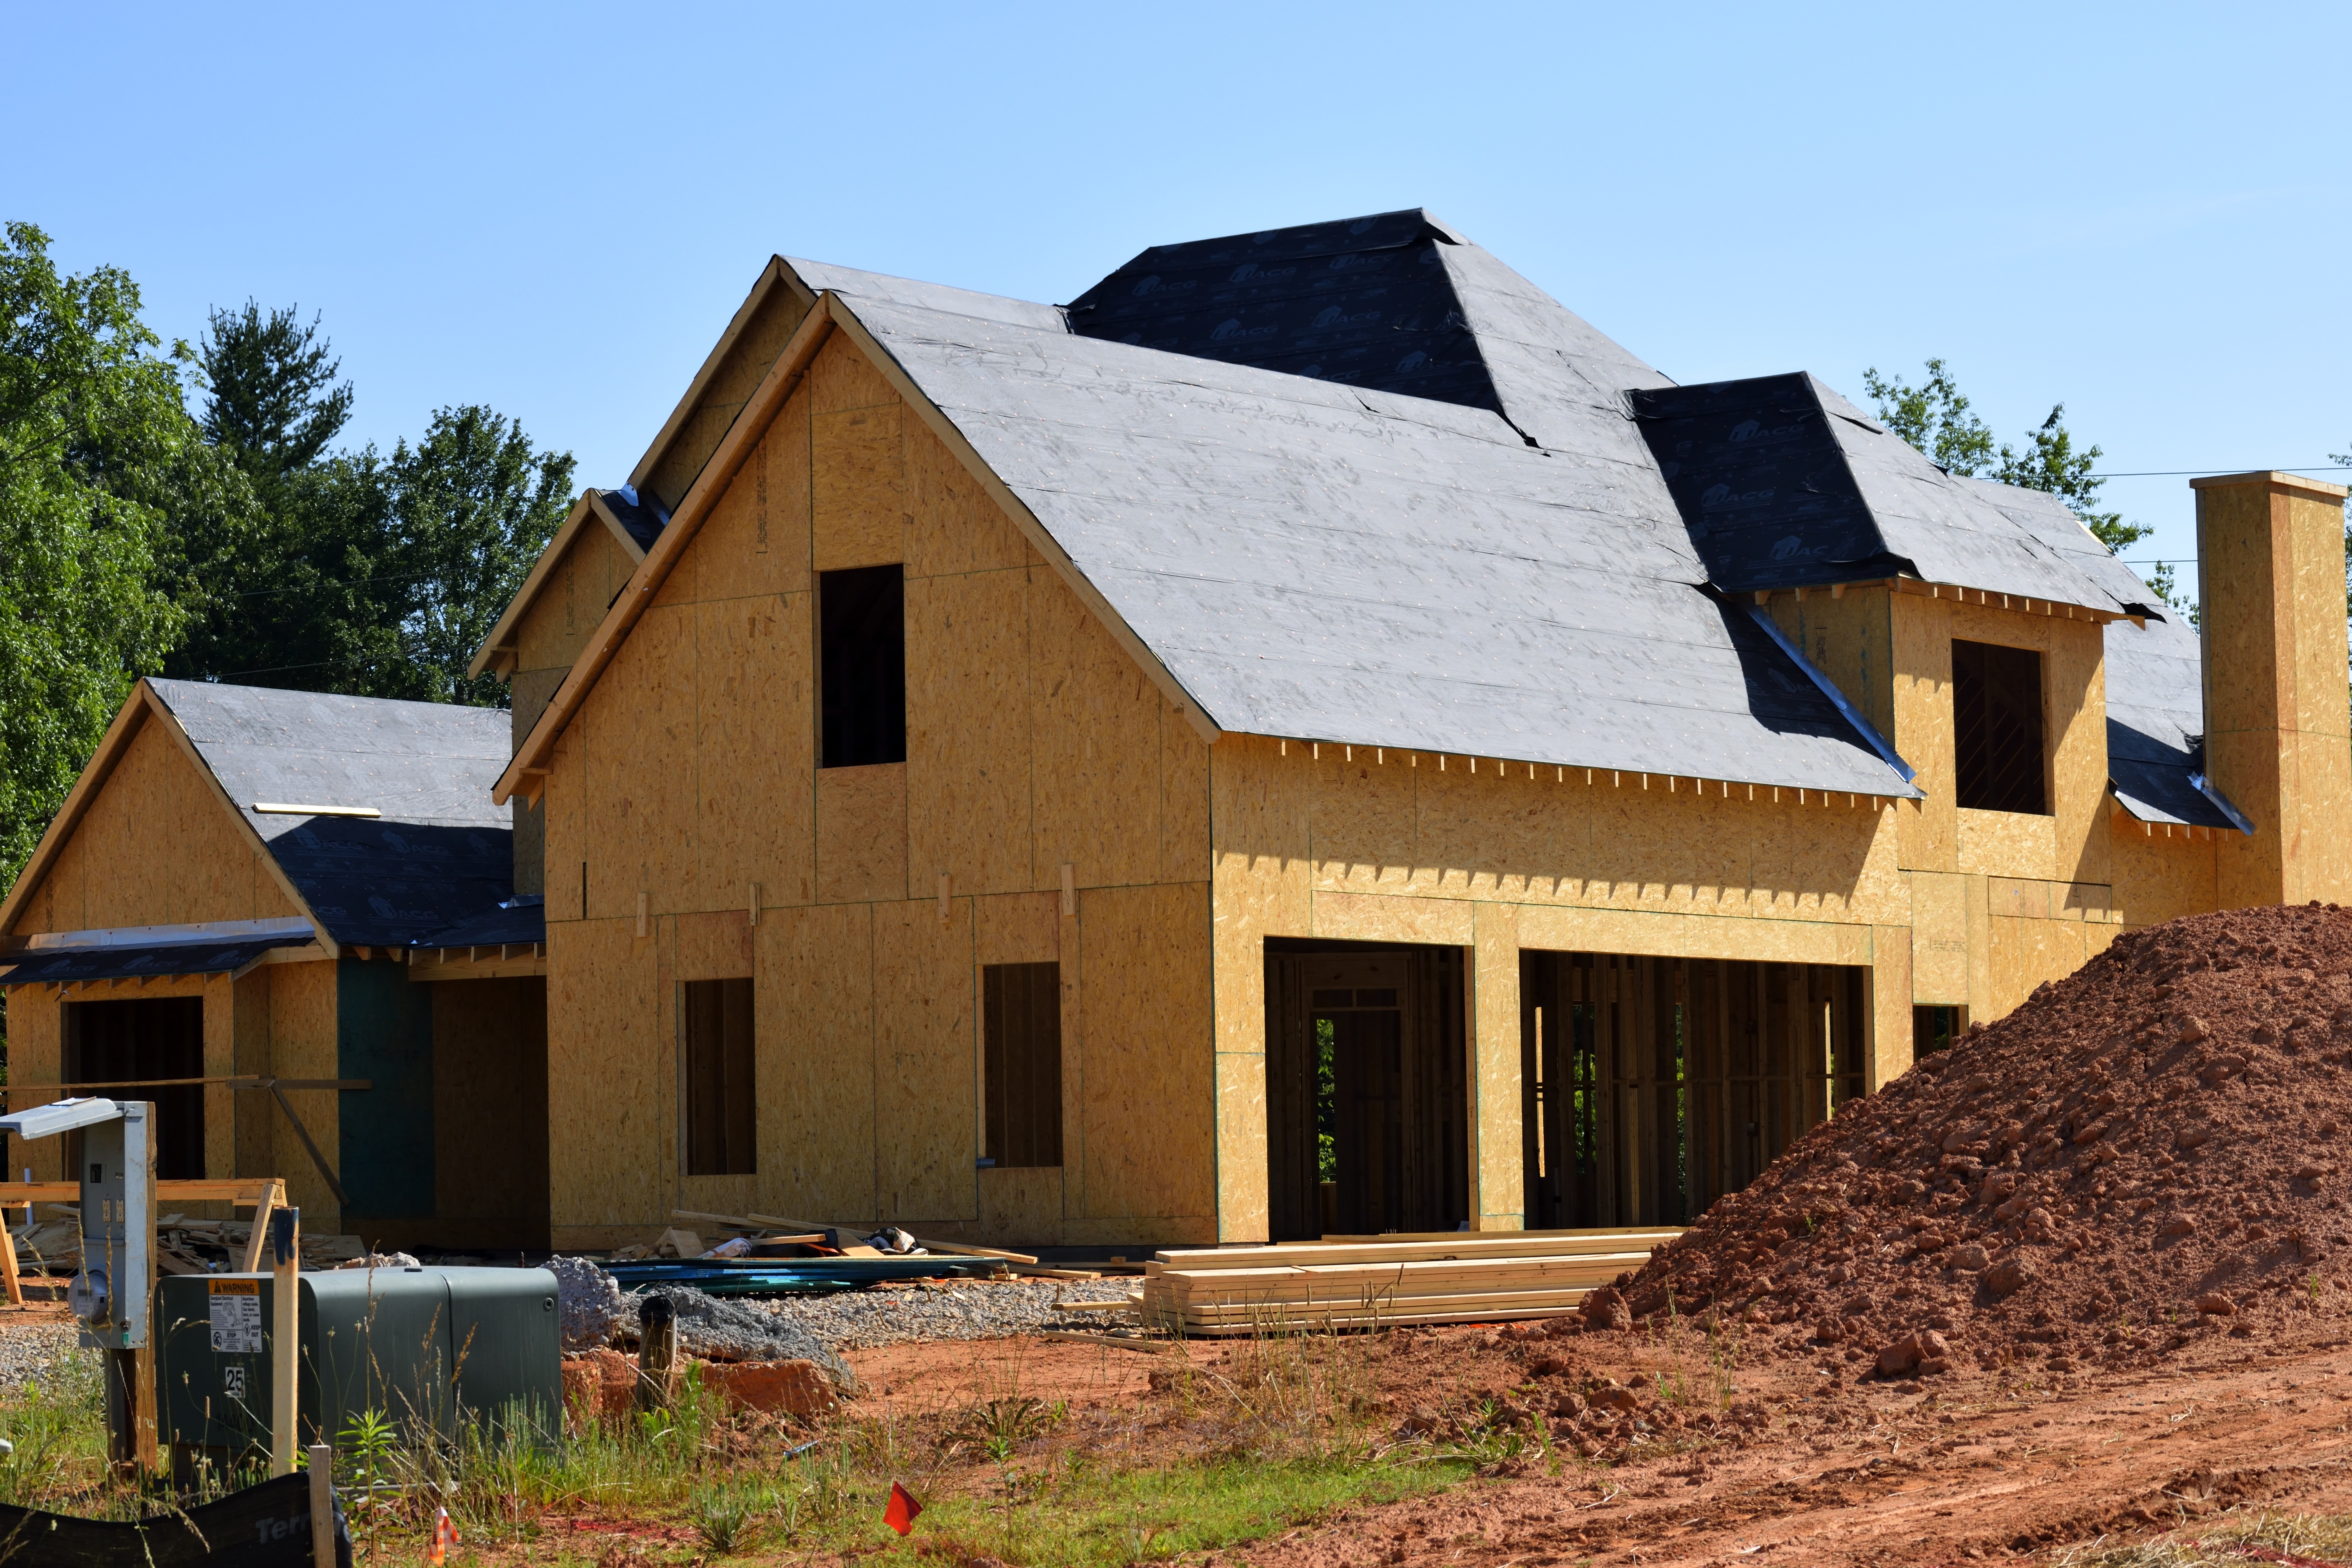
architecture, structure, sky, wood, house, roof, building, home, hut, shack, neighborhood, construction, cottage, suburban, frame, facade, residence, property, industry, residential, brick, dwelling, family, design, suburbs, new, build, estate, own, thatching, siding, builder, real estate, home construction, rural area, investment, for sale, new home, mortgage, realty, realtor, outdoor structure